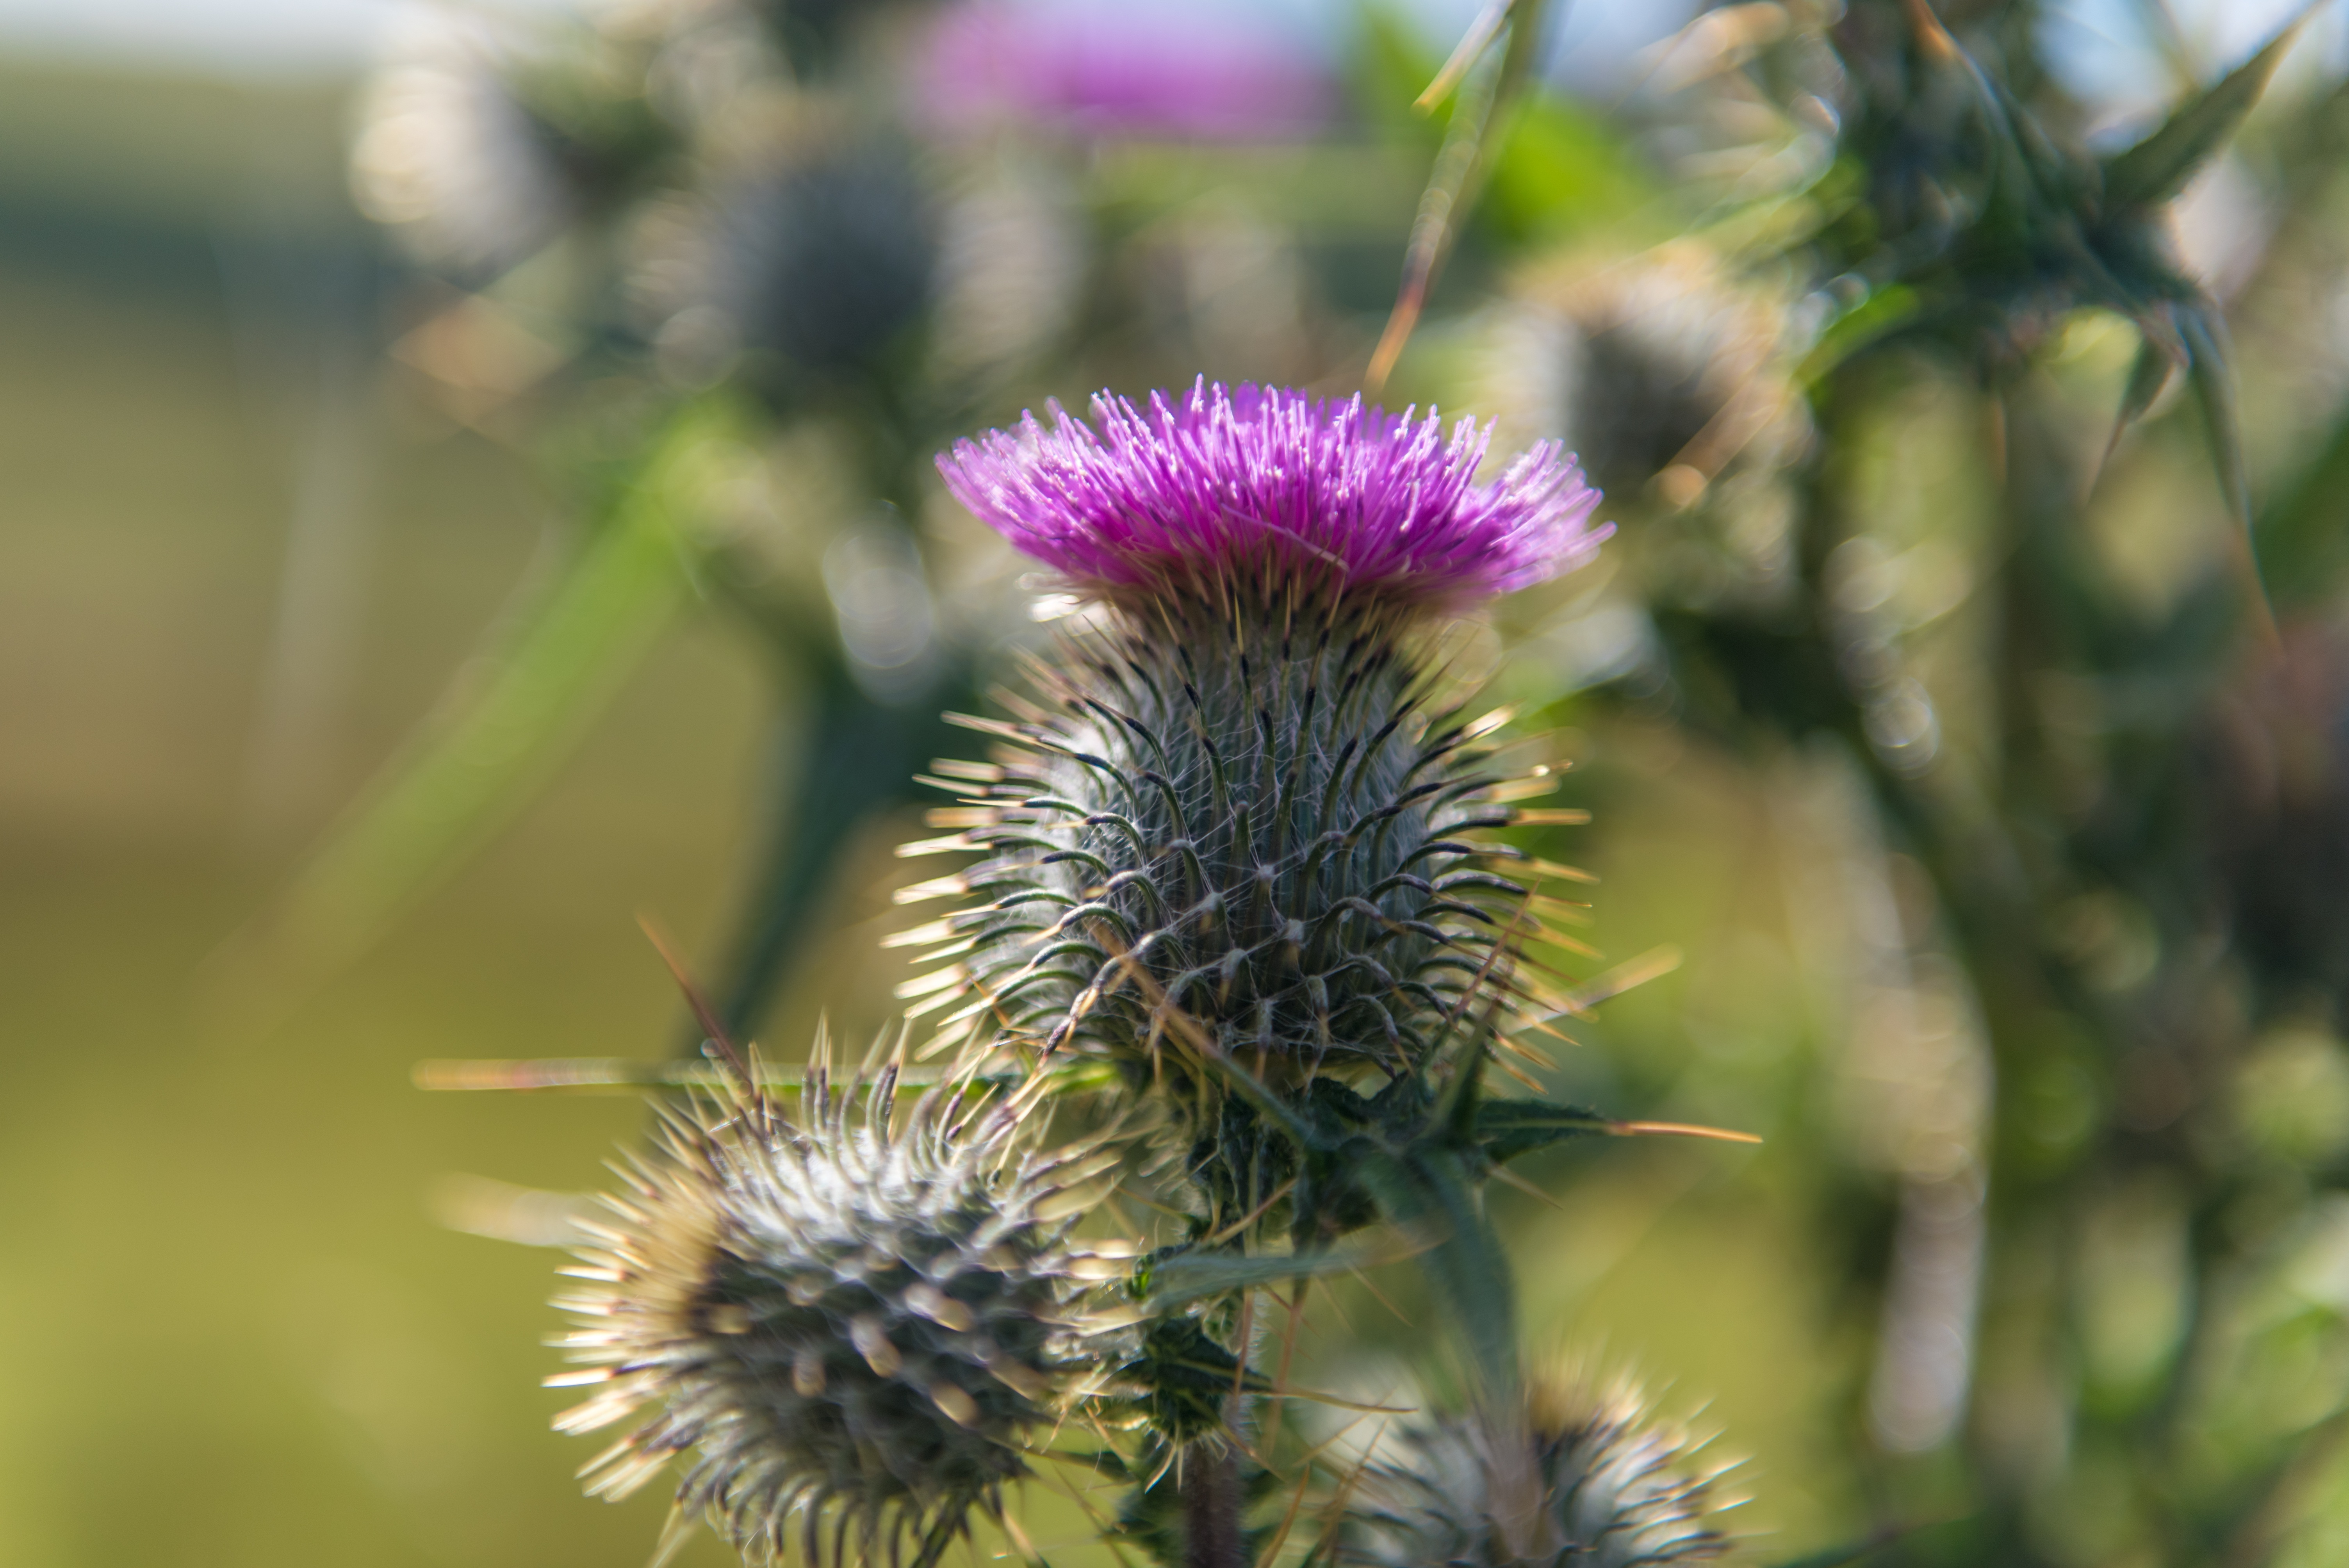
nature, blossom, plant, field, photography, flower, purple, bloom, thorn, wild, decoration, produce, macro, botany, blue, garden, close, flora, fauna, wildflower, close up, leaves, background, head, thistle, beautiful, macro photography, flowering plant, daisy family, silybum, plant stem, land plant, thorns spines and prickles